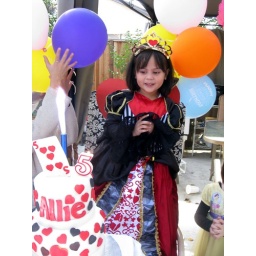
Allie had a really cool flaming candle on her birthday cake just like in the Alice in Wonderland cartoon.